Boban Nikolov

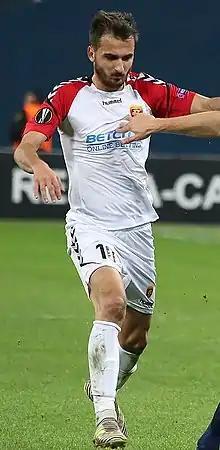
Nikolov with Vardar in 2017

Boban Nikolov (born 28 July 1994) is a Macedonian professional footballer who plays as a central midfielder for Bosnian club Borac Banja Luka and the North Macedonia national team.